French invasion of Russia

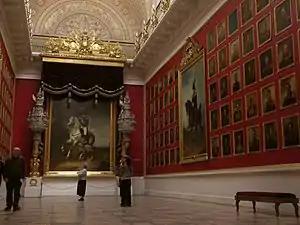
The hall of military fame in the Winter Palace with portraits of Russian generals

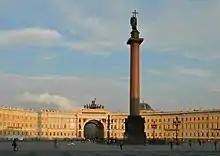
Palace Square with Alexander Column

Following the campaign, a saying arose that "General Winter" defeated Napoleon, alluding to the Russian Winter. Minard's map shows that the opposite is true, as the French losses were highest in the summer and autumn due to inadequate preparation of logistics resulting in insufficient supplies, while many troops were also killed by disease. Thus, the outcome of the campaign was decided long before the cold weather became a factor.